Bækkeskov

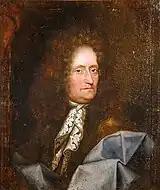
Otto Krabbe

Bækkeskov is a relatively new manor. In the 17th century, it belonged to Joachim Beck. On his death, it passed to his daughter Vibeke Beck Galde. In 1631, Bækkeskov became crown land.